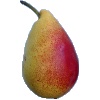
Label: Pear 2